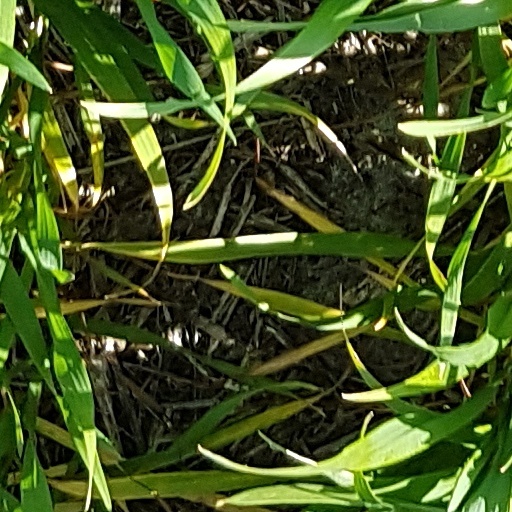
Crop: wheat